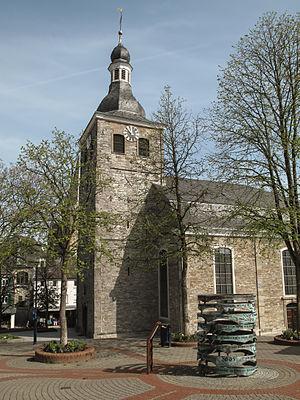
Mettmann est le chef-lieu de l'arrondissement du même nom dans le district de Düsseldorf en Rhénanie-du-Nord-Westphalie. La ville se trouve à l'est de Düsseldorf et à l'ouest de Wuppertal.